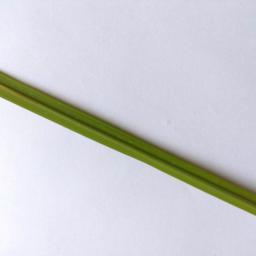
Label: Rice___Healthy